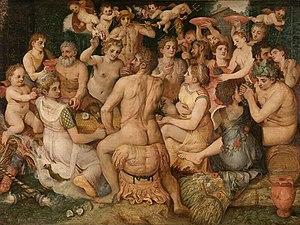
Frans Iᵉʳ de Vrient ou de Vriendt dit Frans Floris, est un peintre d'histoire romaniste flamand de l'École d'Anvers issu d'une grande famille d'artistes.